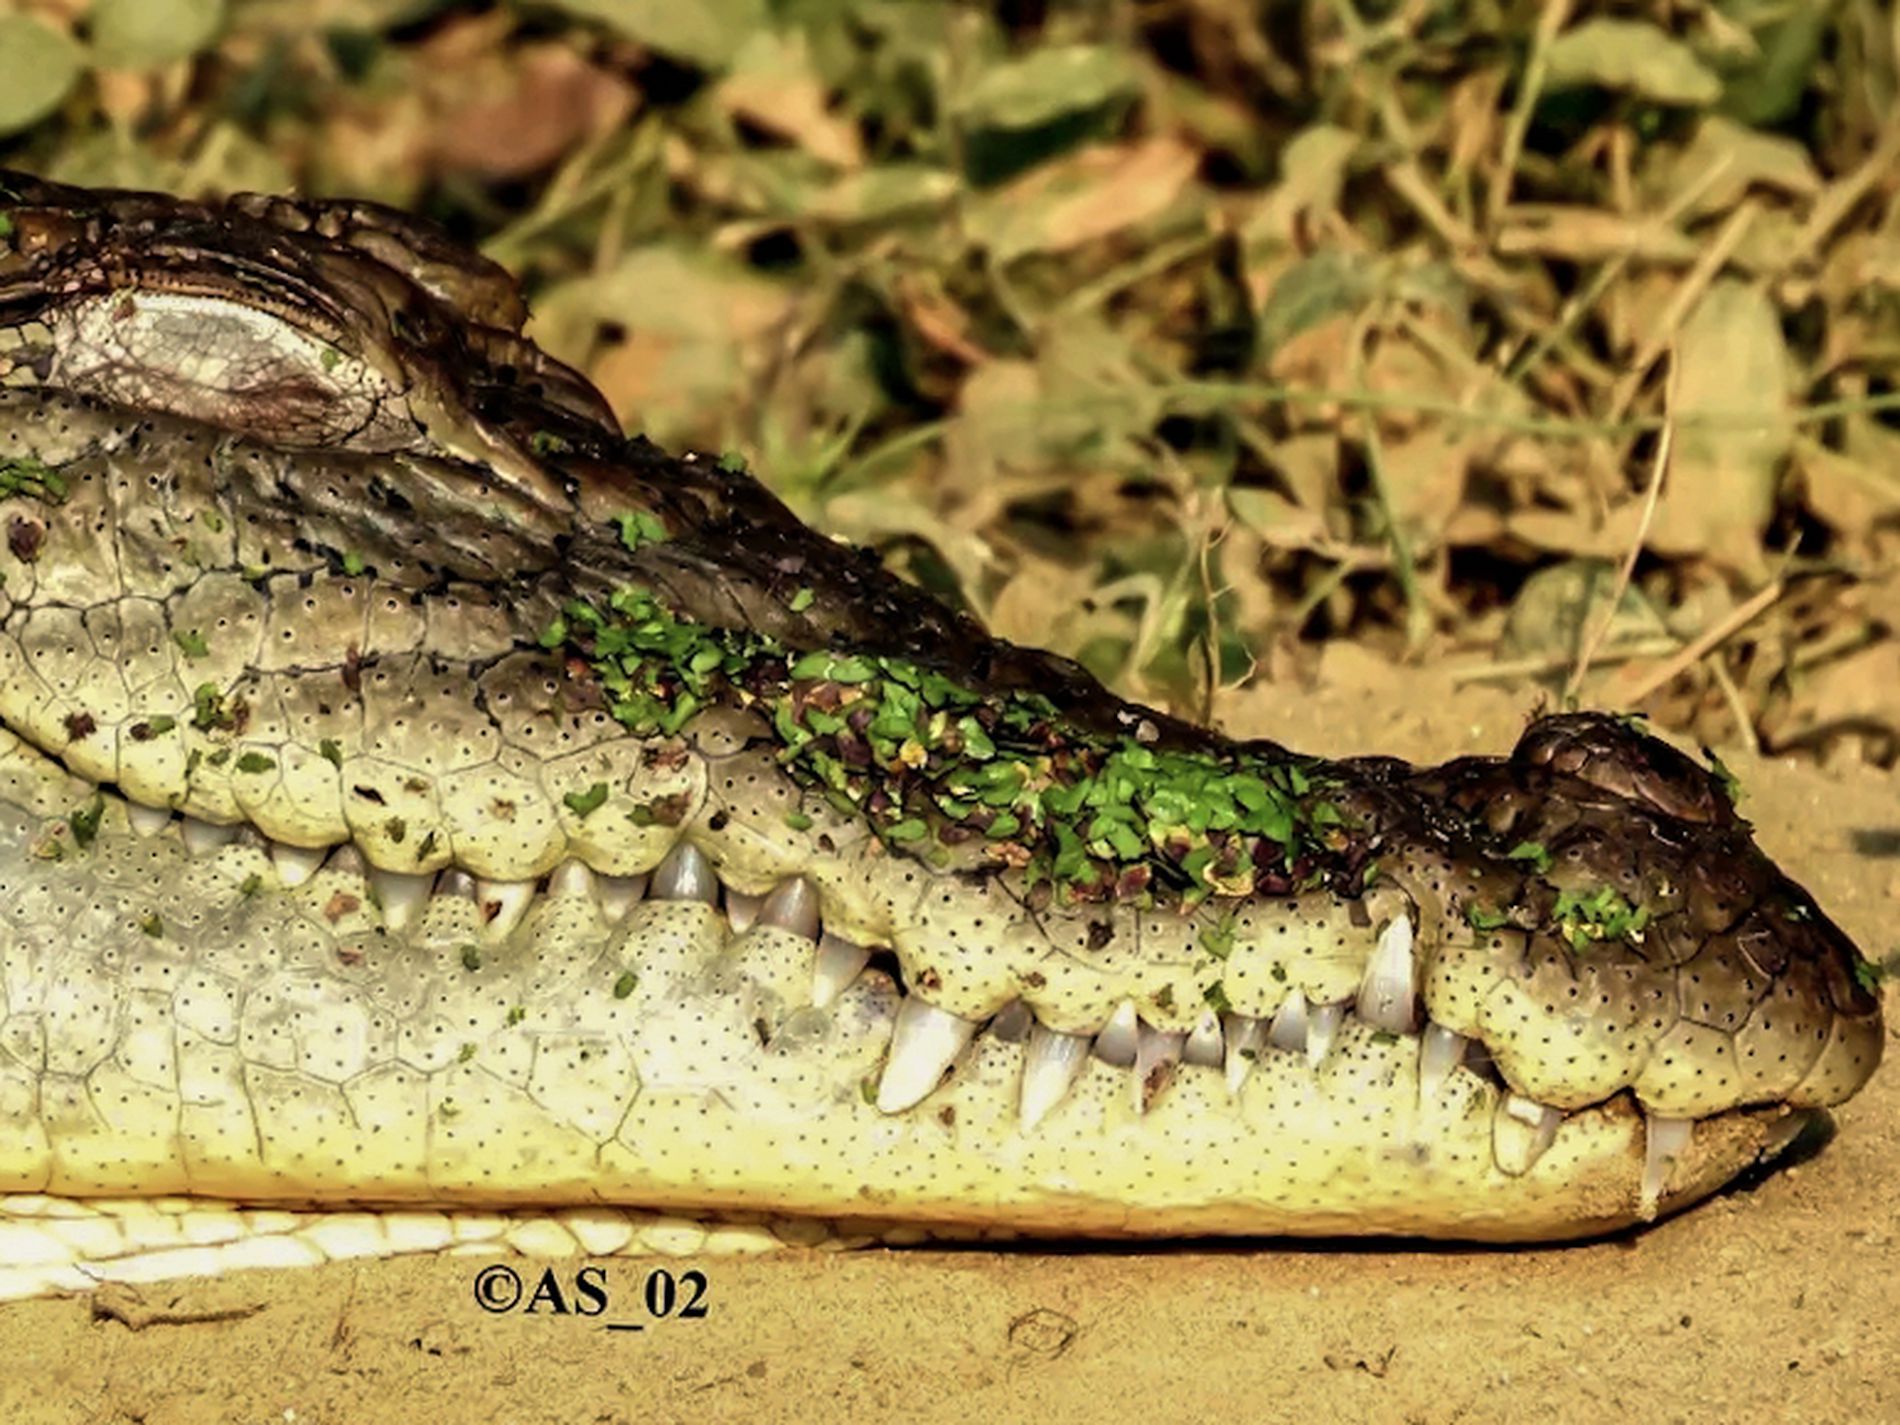
Crocodile with Sharp Teeth
The image shows a crocodile's head resting on the ground, its rough, scaly skin covered in small green plants, and its sharp teeth are visible. It is in a relaxed mood, under the warm sunlight. The background consists of dry leaves and grass.
Image taken at close-up of the crocodile, shows its skin, the sharpness of its teeth, and the small green plants on its head. The plants and sand added depth to the scene, in the light of the sunshine.
Labels: Animal, Crocodile, Reptile, Insect, Invertebrate, Wildlife, watermark